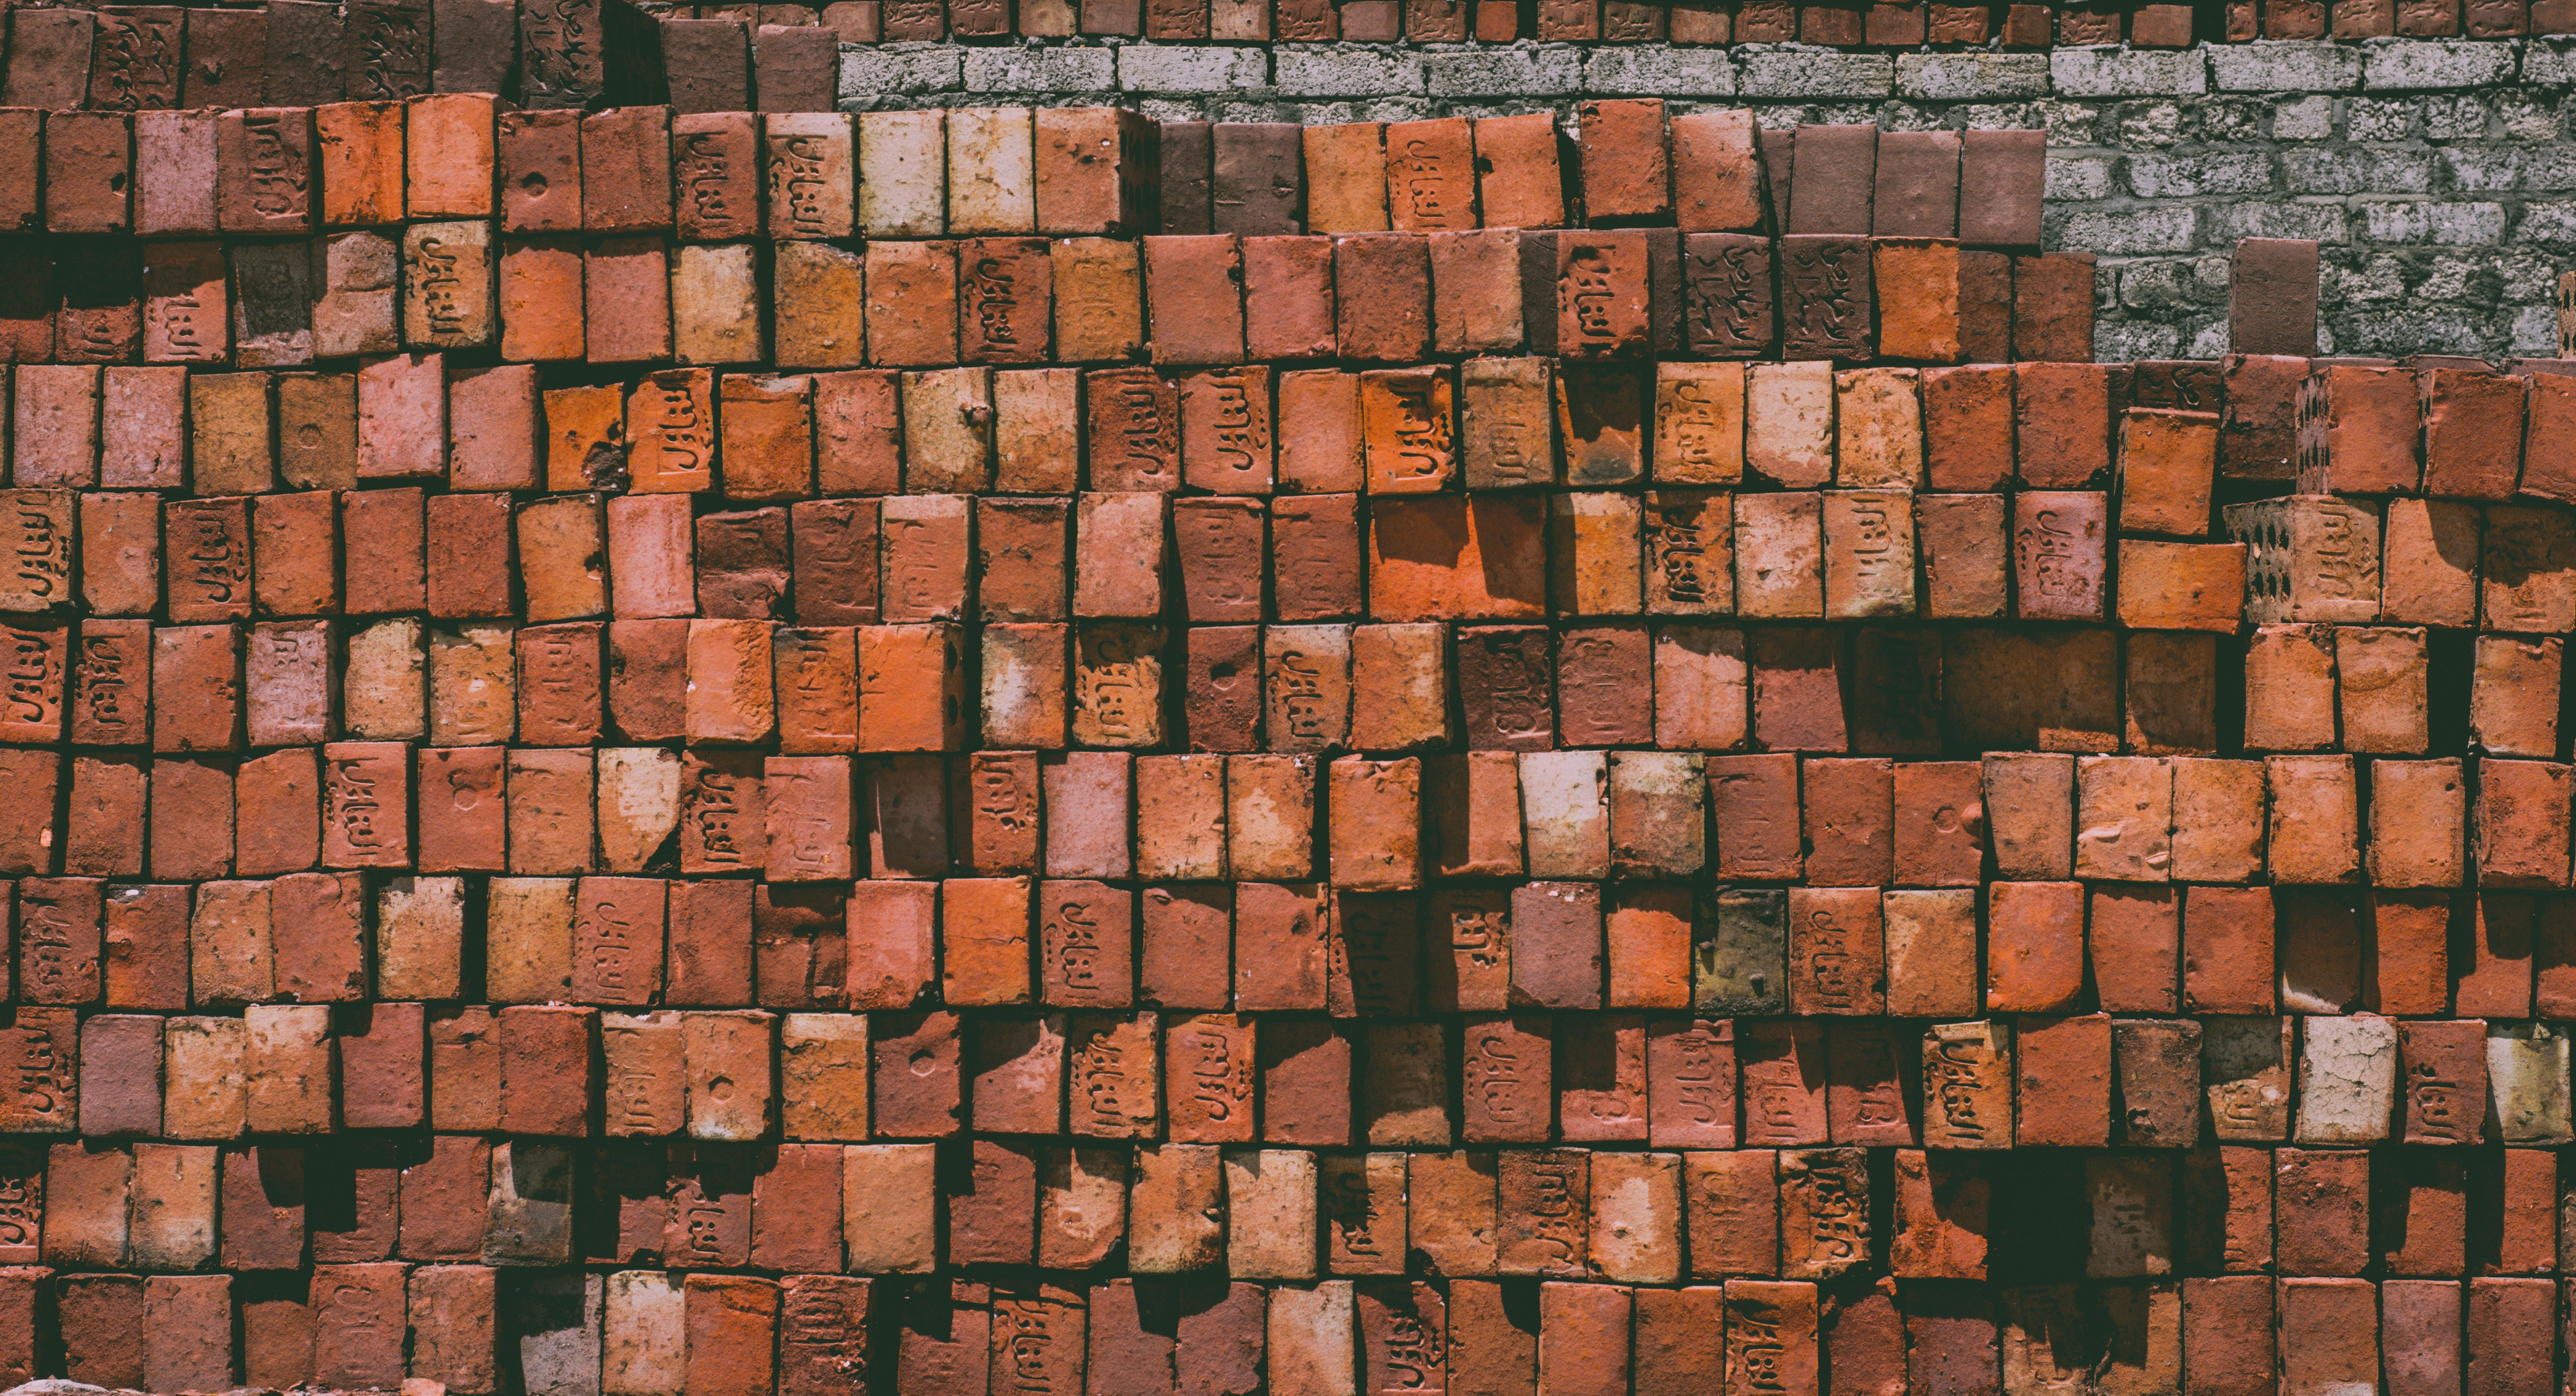
brickwork, brick, wall, cobblestone, pattern, rectangle, rock, stone wall, art